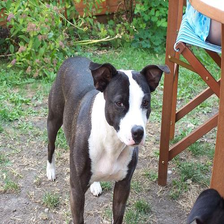
Species: dog
Breed: staffordshire bull terrier